Huashi, Beijing

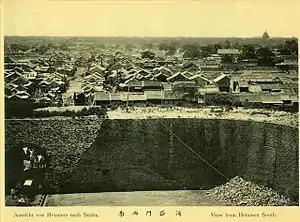
The "hutong" neighborhoods south of Chongwenmen in the early 1900s. The Huashi neighborhood is to the far left, east of Chongwenmen Outer Street from the city gate. The Temple of Heaven is visible to the far right.

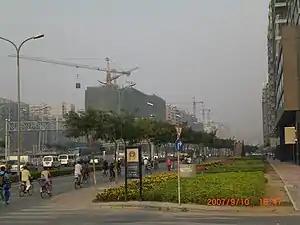
Apartment towers under construction in 2007 along Guangqumen Inner Street, which marks the southern boundary of Huashi.

In the Yuan dynasty, the vicinity of what is now Huashi was a scenic area of lush meadows and gardens just outside the city of Dadu. In 1422, an imperial lumber shop called the Sacred Wood Factory opened to process logs shipped from Sichuan to build palaces of the Ming dynasty. In 1553, when the neighborhood was enclosed by the outer city wall, there were already 322 shops in the area.